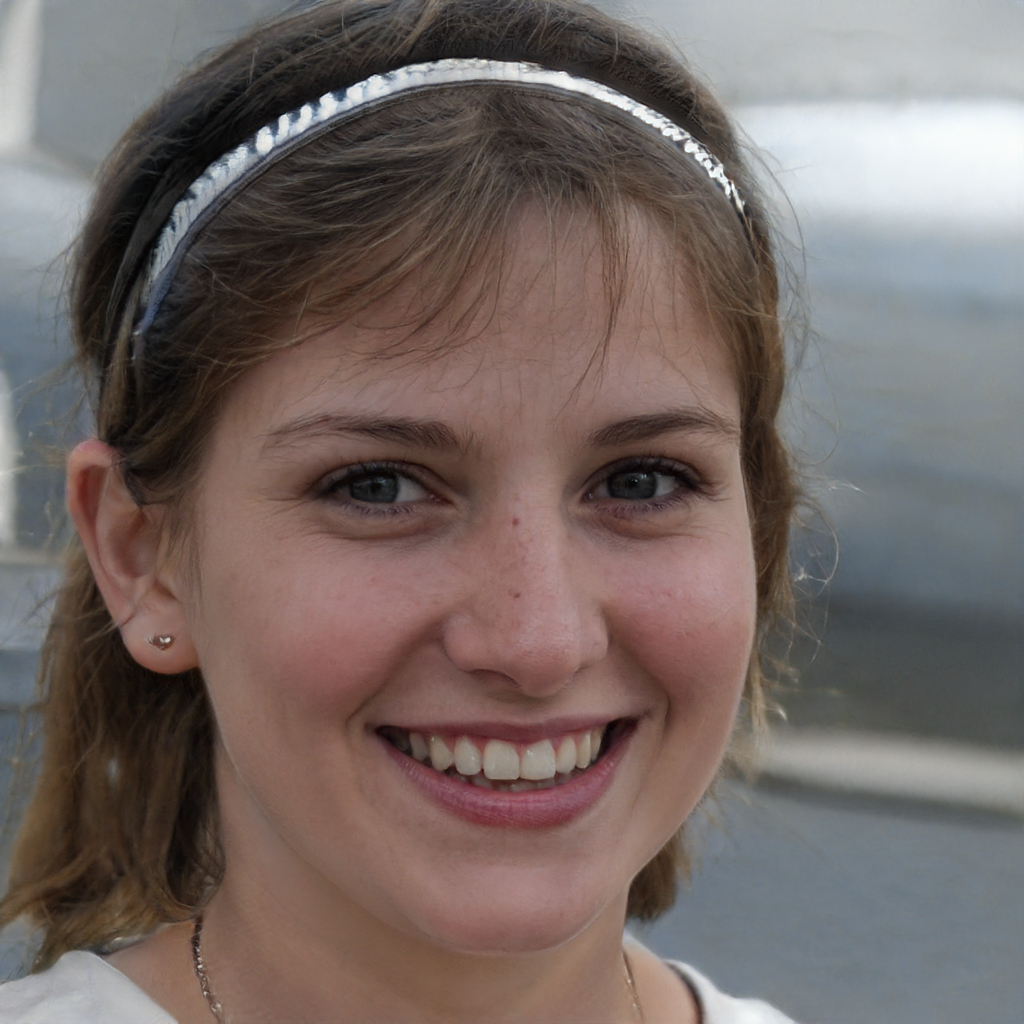
Gender: Female